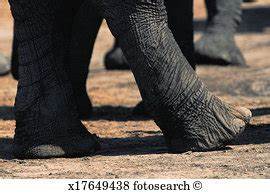
Label: elefante